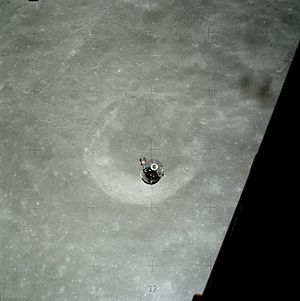
Bečvář (månekrater)
Bečvář ¹⁾er et nedslagskrater på Månen. Det befinder sig nær ækvator på Månens bagside og er opkaldt efter den tjekkoslovakiske astronom Antonín Bečvář.